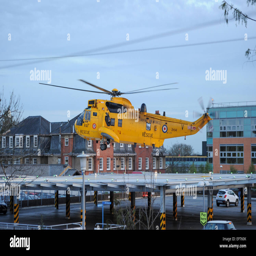
rescue helicopter using the helipad at general hospital